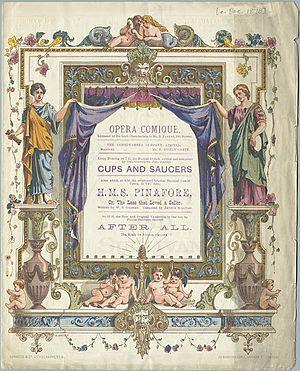
George Grossmith est un comédien, auteur, compositeur, acteur et chanteur anglais.